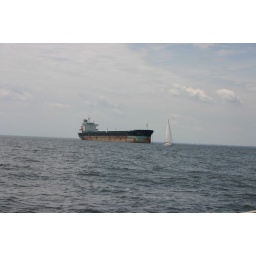
Interesting comparison in size - container ship and sailboat